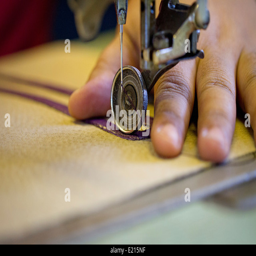
close up shot of the detail involved of machine stitching leather bags by hand